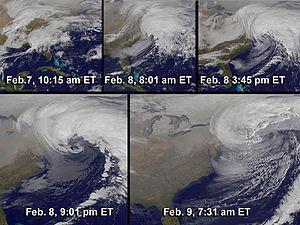
La cyclogénèse ou cyclogenèse est le développement ou l'intensification d'une circulation cyclonique dans l'atmosphère qui mène à la formation d'une dépression. Son opposé est la cyclolyse et son équivalent pour la formation d'anticyclones est l'anticyclogénèse. La cyclogénèse s'applique à la formation des dépressions des latitudes moyennes, ou extra-tropicales, dont la dynamique est le résultat de la divergence des vents des niveaux supérieurs de la troposphère dans des zones de contrastes thermiques appelés fronts météorologiques.